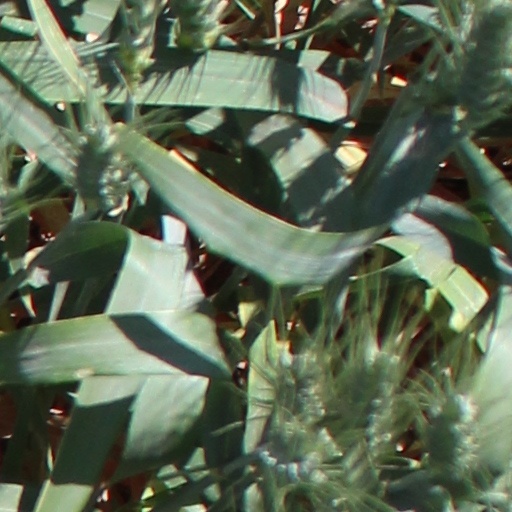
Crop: wheat